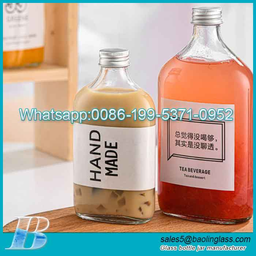
Label: glass